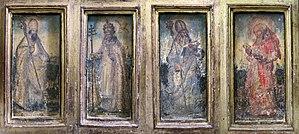
Église de l'Assomption de Villamelendro de Valdavia (Palencia, Castille et León). Retable principal. Montage avec 4 des pères de l'église de banc inférieur sur lequel sont basés les quatre colonnes corinthiennes.
Defensor était un moine bénédictin de la communauté monastique de Saint-Martin de Ligugé qui a vécu vers 700. Il serait l’auteur et compilateur du Liber Scintillarum.